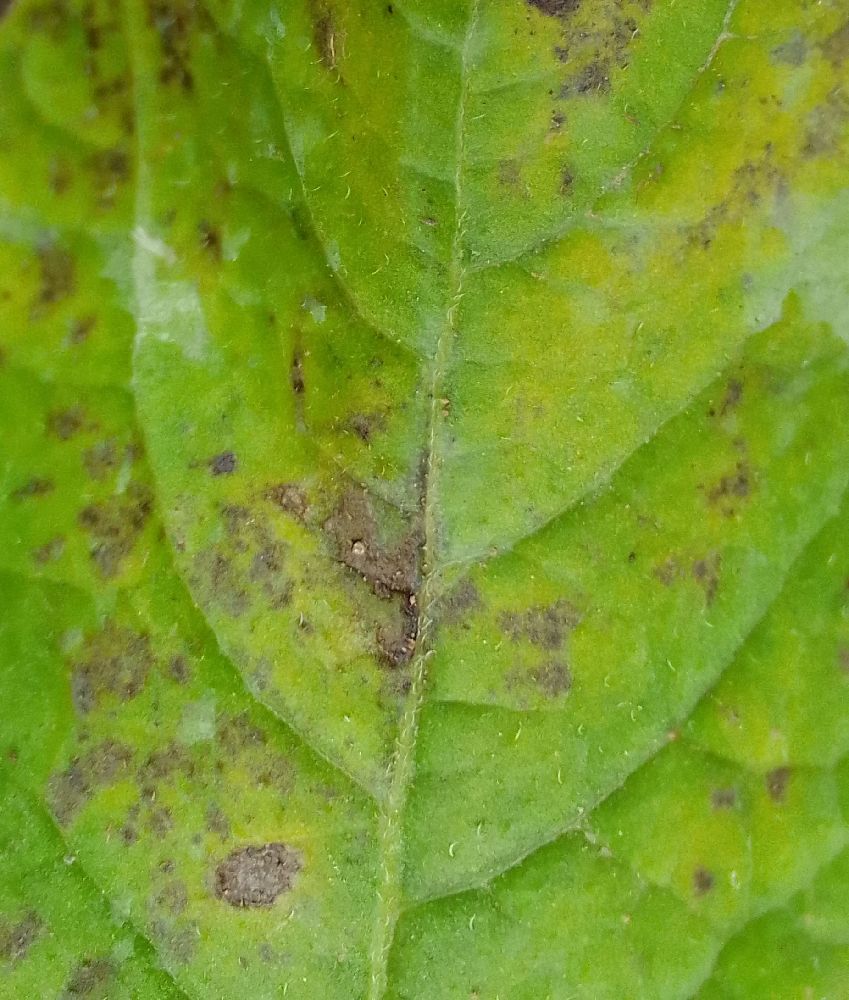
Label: Early blight